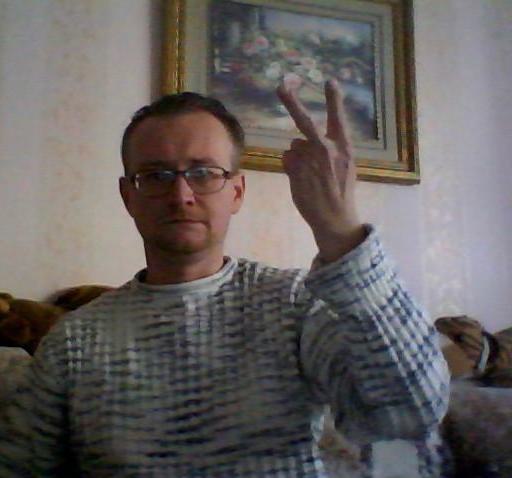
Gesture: peace_inverted